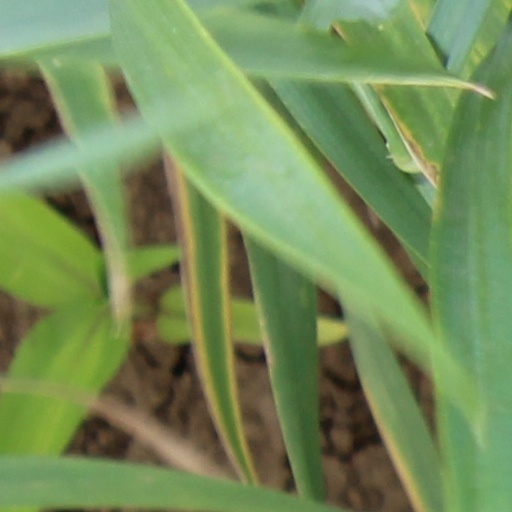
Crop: wheat